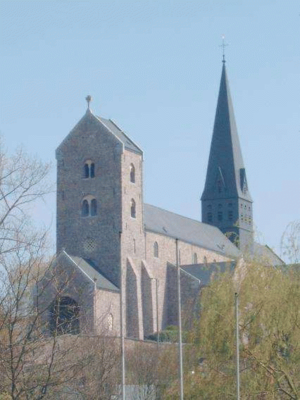
Collégiale Saint Ursmer à Lobbes, Belgique
Lobbes est une commune francophone de Belgique située en Région wallonne dans la province de Hainaut.